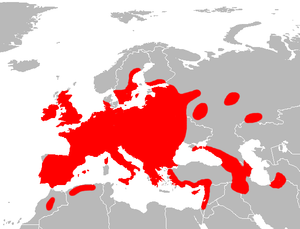
Cette liste commentée recense la mammalofaune en Autriche. Elle répertorie les espèces de mammifères autrichiens actuels et celles qui ont été récemment classifiées comme éteintes. Cette liste comporte 111 espèces réparties en neuf ordres et 25 familles, dont deux sont « en danger critique d'extinction », une est « en danger », trois sont « vulnérables », huit sont « quasi menacées » et une a des « données insuffisantes » pour être classée.
Cette liste commentée recense la mammalofaune aux îles Baléares. Elle répertorie les espèces de mammifères baléares actuels et celles qui ont été récemment classifiées comme éteintes. Cette liste comporte 61 espèces réparties en neuf ordres et 19 familles, dont une est « en danger critique d'extinction », une autre est « en danger », quatre sont « vulnérables », cinq sont « quasi menacées » et trois ont des « données insuffisantes » pour être classées.
Le murin de Natterer ou vespertilion de Natterer est une chauve-souris du genre Myotis, autochtone d’Europe. C’est une espèce nocturne au vol lent.
Cette liste commentée recense la mammalofaune en Serbie. Elle répertorie les espèces de mammifères serbes actuels et celles qui ont été récemment classifiées comme éteintes. Cette liste comporte 113 espèces réparties en neuf ordres et 25 familles, dont une est « en danger critique d'extinction », une autre est « en danger », cinq sont « vulnérables », neuf sont « quasi menacées » et deux ont des « données insuffisantes » pour être classées.